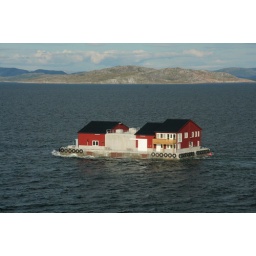
Moving house!  This building on its concrete base was being towed far out to sea near R&amp;oslash;rvik.